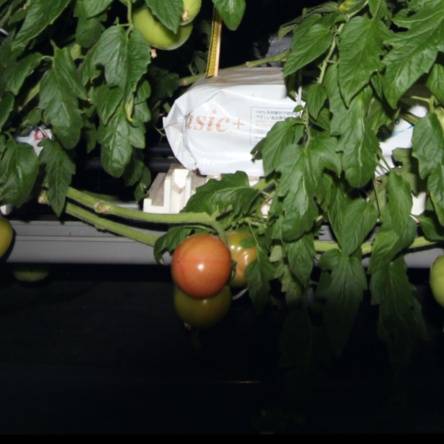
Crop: tomato